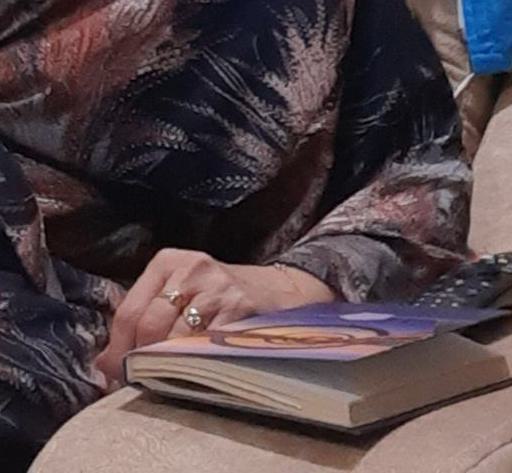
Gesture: no_gesture